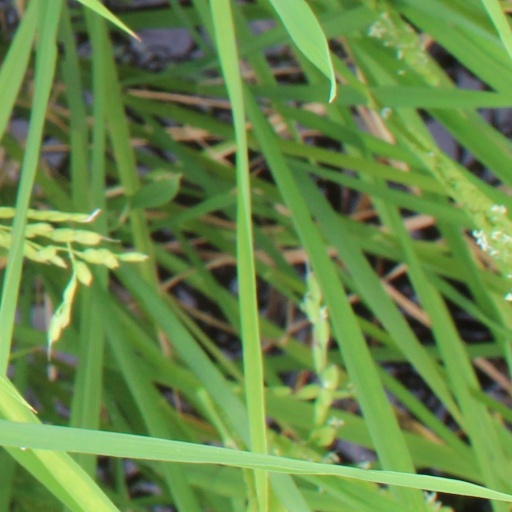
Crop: rice